1925 Florida Gators football team

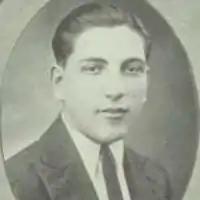
Goldy Goldstein.

Florida lost big to Bill Alexander's Georgia Tech Yellow Jackets 23–7. The Gators made just five first downs to Tech's 15. "After 5,000 fans had journeyed to Atlanta certain that captain Edgar Jones...would lead the Saurians to a glorious victory."